Daniel Sargent Curtis

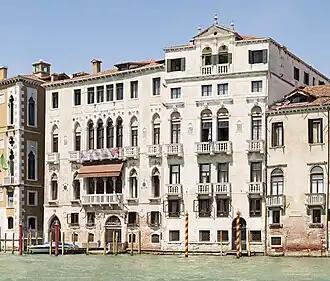
The Palazzo Barbaro, bought by Curtis in 1885.

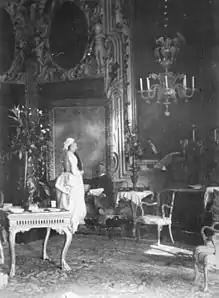
Ariana and Daniel Curtis in the Salone of the Palazzo, c. 1888

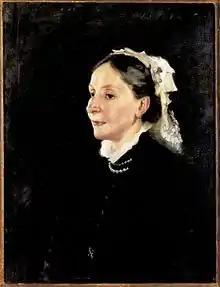
Portrait of his wife, Ariana Randolph Wormeley Curtis, John Singer Sargent, 1882

The Curtises left Boston in 1877 and got to Venice in 1880 where they lived most of their lives except for the many travels they took abroad, renting the palace when not at home.